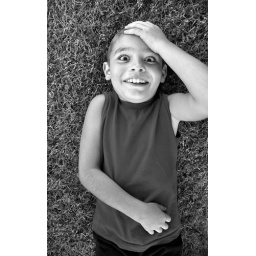
After running through an obstacle course that he created, Tristin flopped on the ground panting in tiredness and joy.